Entranceway at Main Street at Lafayette Boulevard

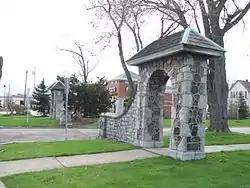
Entranceway at Main Street at Lafayette Boulevard, April 2010

Entranceway at Main Street at Lafayette Boulevard is a suburban residential subdivision entranceway built about 1920 by Orange & Black Corp., Developers. It is located on Main Street (New York State Route 5) in the town of Amherst within Erie County. It consists of roofed stone archways, connecting half-height stone walls, and stone posts located on either corner.